SV Cynthia Woods

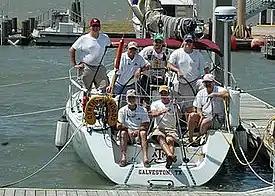
A photo of the crew of the S.V. "Cynthia Woods" before their 2008 departure for the Regata de Amigos in Mexico.

The SV "Cynthia Woods" was a sailing vessel owned by Texas A&M University at Galveston (TAMUG) and used by The TAMUG Sailing Team. It was manufactured in 2005 and donated to TAMUG by George P. Mitchell. The "Cynthia Woods" was named for his wife Cynthia Woods Mitchell.